East Chiltington

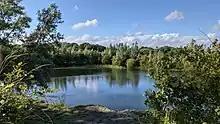
Novington sandpits

Warningore wood spans the East Chiltington and St John Without parish and is a solid hornbeam coppice "par excellence". It lies in the Gault Clay vale below Blackcap and the ground is sticky and difficult for farming. Consequently it is still a big wood with ancient trees. Amongst the hornbeam is wych elm, wild service, crab apple, spindle, guelder rose and aspen. As many as 25 ancient woodland indicator species can be found there, including early purple and butterfly orchids. It suffered from the two world wars when wood was needed when many of the standards were clear felled and not regrown.